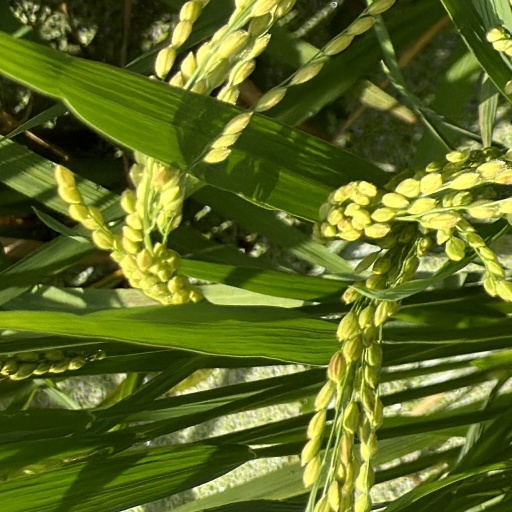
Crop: rice